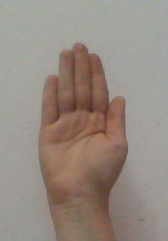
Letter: seen